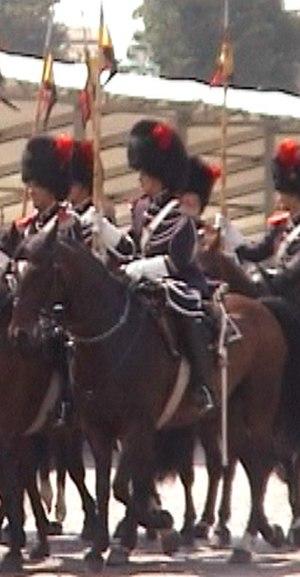
cavalier de l'escorte royale à cheval (Belgique)
L'Escorte royale à cheval est une unité dite temporaire activée chaque fois qu'il lui faut escorter le Roi lors de la fête nationale belge et lors d'événements protocolaires tels visites de souverains et présidents étrangers et présentations d'ambassadeurs.